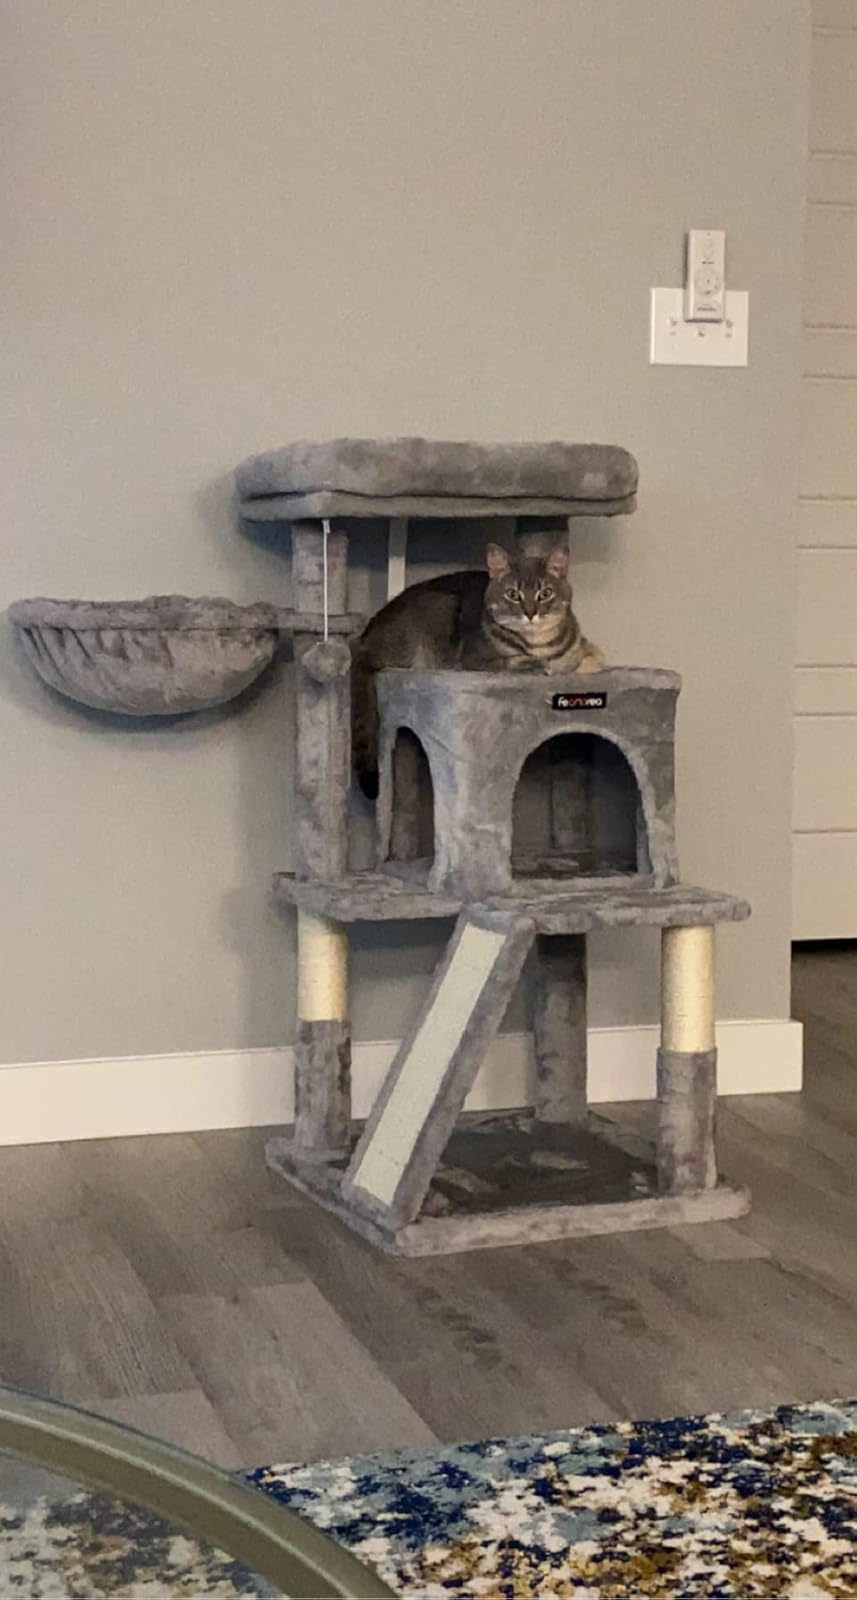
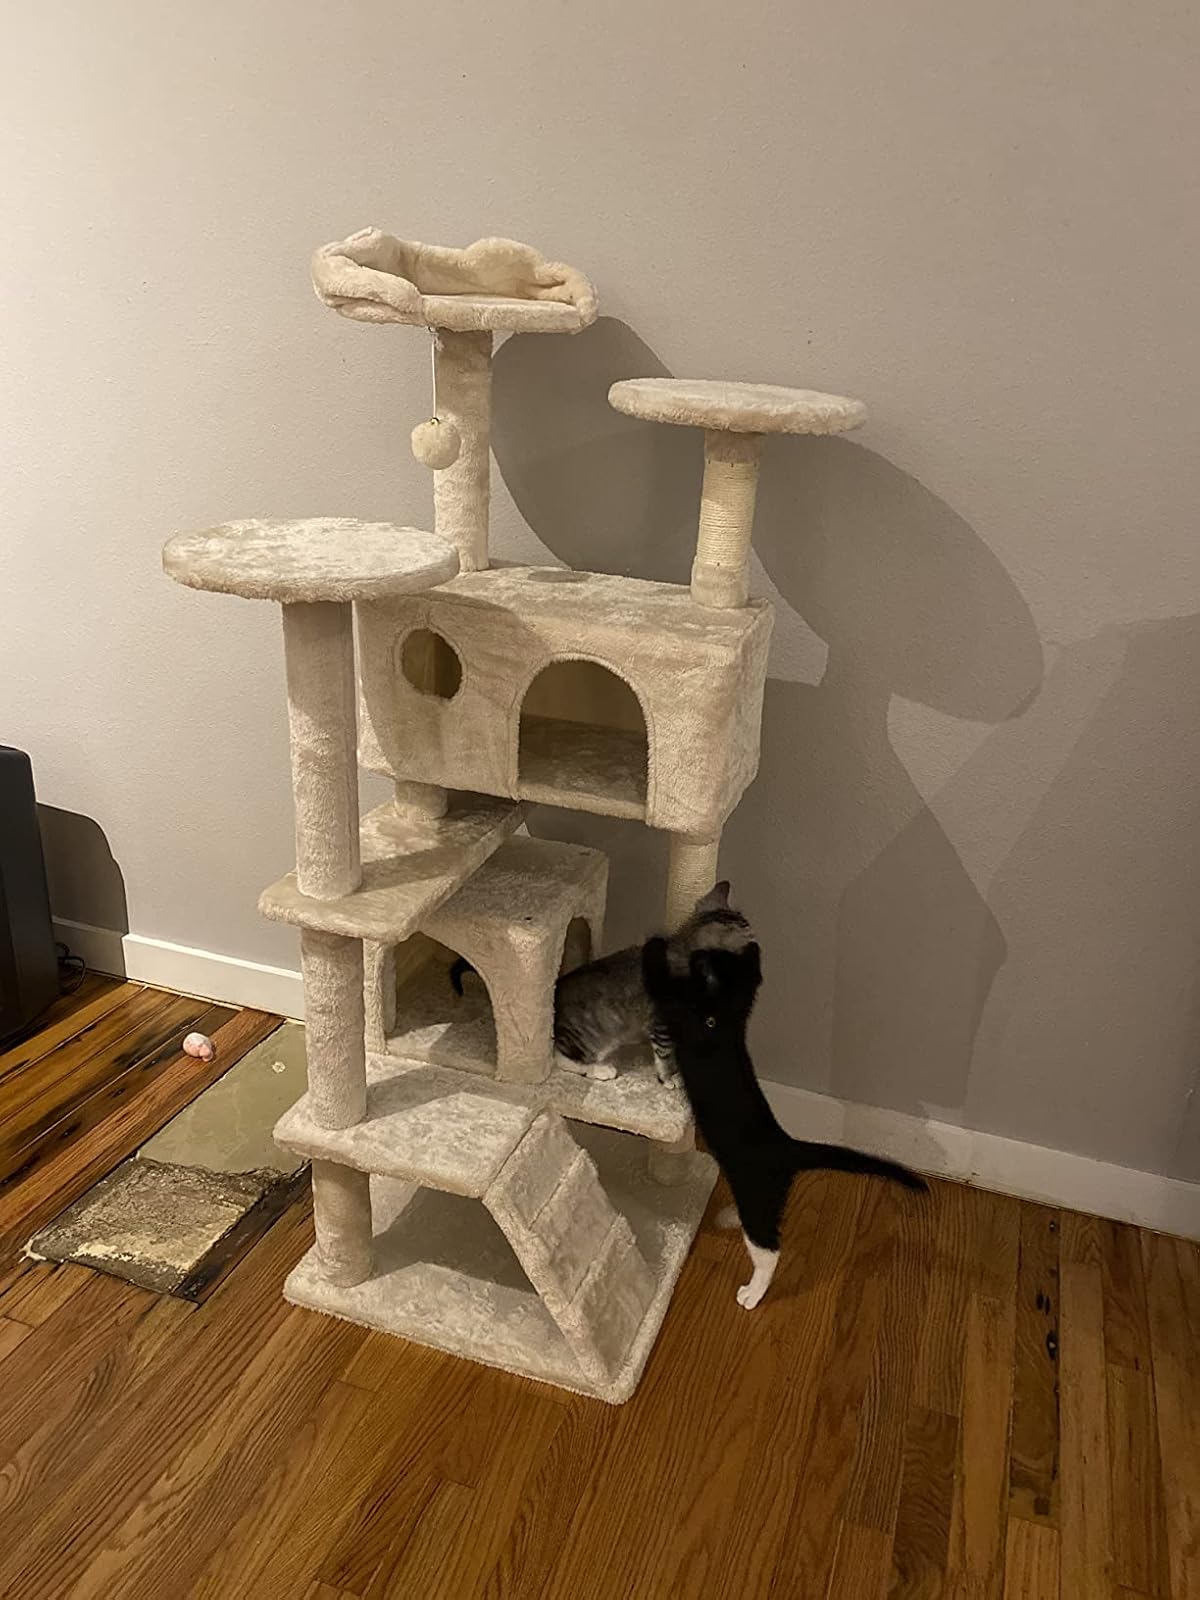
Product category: items_cat tree
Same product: no